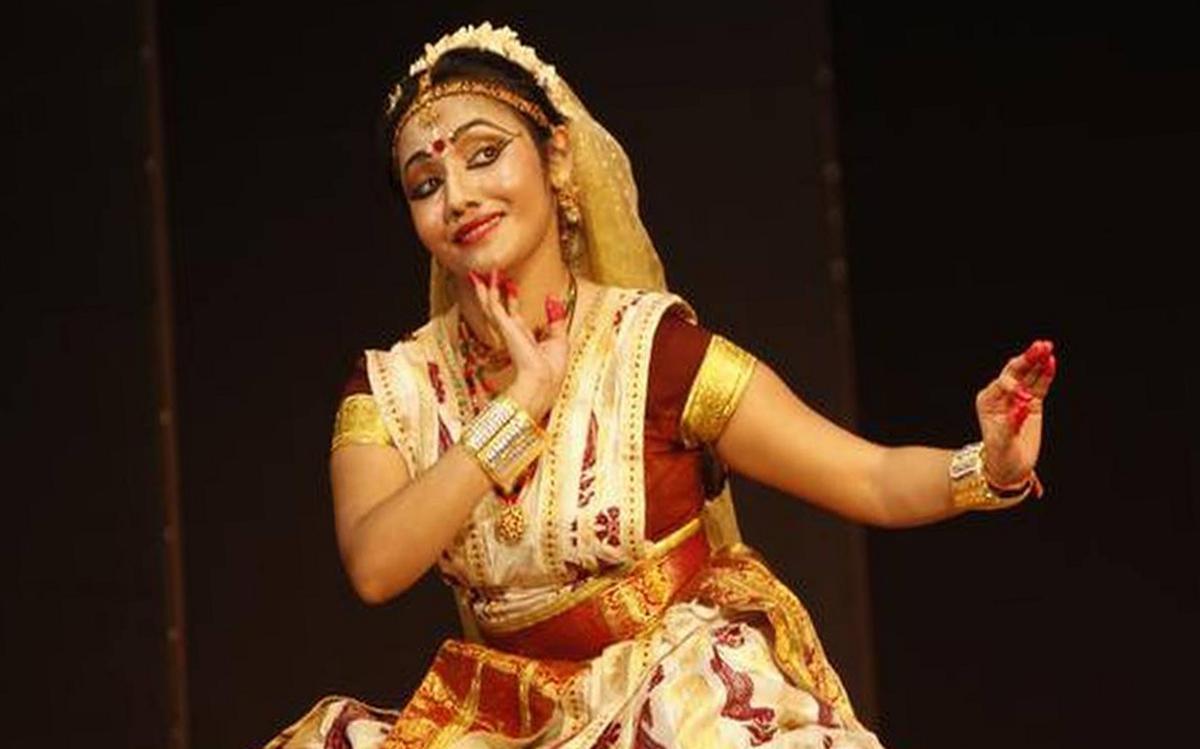
Dance form: sattriya